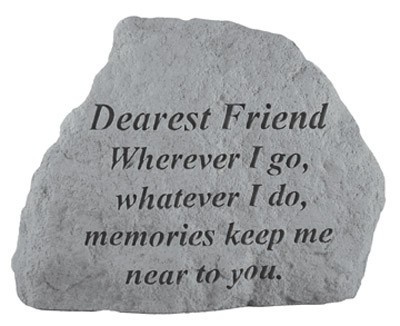
Dearest Friend Where Ever I Go... Inspirational Garden Stone
Brand: KayBerry
Weight: 1.3 lbs.|Dimensions: 6 1/2 x 4 3/4|Kay Berry products are made of cast stone in Saxonburg PA. They are made to be weatherproof & guaranteed to last a lifetime. All of the decorative stones have a hanger cast into the backs to allow display on walls, fences, or outbuildings.|Made in USA|Item Number: 17020
Category: Home & Garden > Decor > Garden & Stepping Stones